2015–16 York City F.C. season

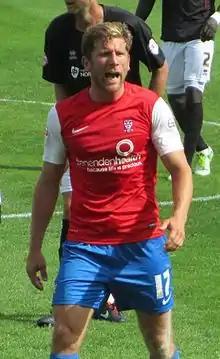
Richard Cresswell took over as caretaker manager after Russ Wilcox was sacked, ...

Midfielder Michael Collins joined on a one-month loan from Oxford, as cover for the injured Nolan and Summerfield. Michael Coulson scored with a low shot to give York a 50th-minute lead at home to Cambridge United, and John McCombe scored four minutes later with a curling shot to make the score 2–0. However, Mark Roberts and Barry Corr scored for Cambridge in the last 19 minutes, and the match finished a 2–2 draw. York knocked League One team Doncaster Rovers out of the Football League Trophy in the second round with a 2–0 home win. Oliver gave York an early lead with a header into the bottom corner from an Anthony Straker cross, and he doubled the lead early into the second half; after dispossessing Aaron Taylor-Sinclair he lifted the ball over the advancing goalkeeper, Thorsten Stuckmann, before hitting the ball into an empty net. York ended Luton Town's four-match winning streak with a 1–1 away draw; Lowe scored late into the first half with a shot into the top of the goal, before Luton equalised in the second half from a Cameron McGeehan penalty. Turner's loan was extended for a second month. York were beaten 3–1 away by Barnet, who had been on a three-match losing streak. After going behind to John Akinde's goal, Coulson equalised for York in the 80th minute with a drilled shot, but goals in the last 10 minutes from Michael Gash and Josh Clarke secured a win for the home team.